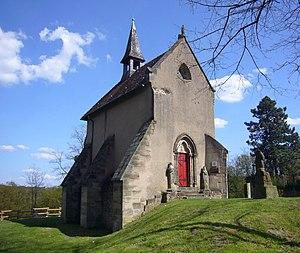
Chapelle Sainte-Catherine
Cet article recense les monuments historiques de la Moselle, en France.
Cet article recense les monuments historiques français classés en 1895.
La chapelle Sainte-Catherine se situe dans la commune française de Hombourg-Haut et le département de la Moselle, dans la région historique de Lorraine.